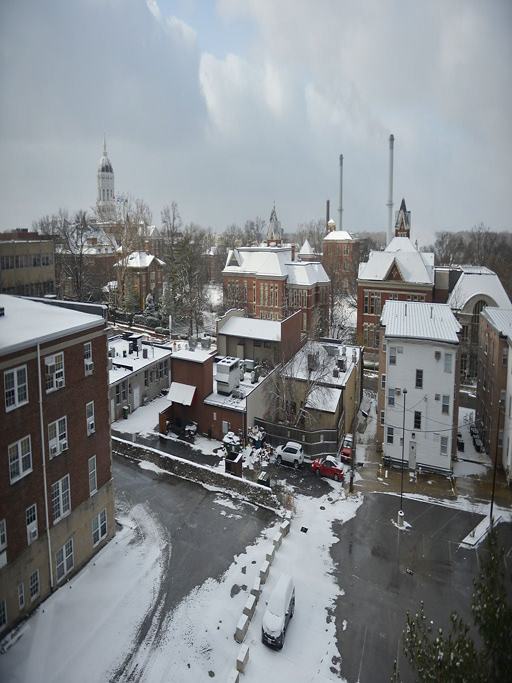
snow lightly blankets the tops of buildings